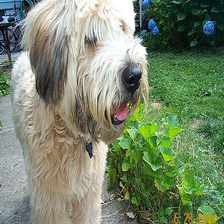
Species: dog
Breed: wheaten terrier